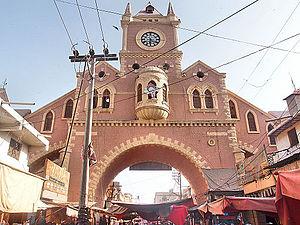
Le district d'Hyderabad est une subdivision administrative de la province du Sind au Pakistan. Constitué autour de sa capitale Hyderabad, le district est entouré par le district de Matiari au nord, les districts de Tando Allahyar et de Badin à l'est, le district de Tando Muhammad Khan au sud et enfin les districts de Thatta et de Jamshoro à l'ouest.